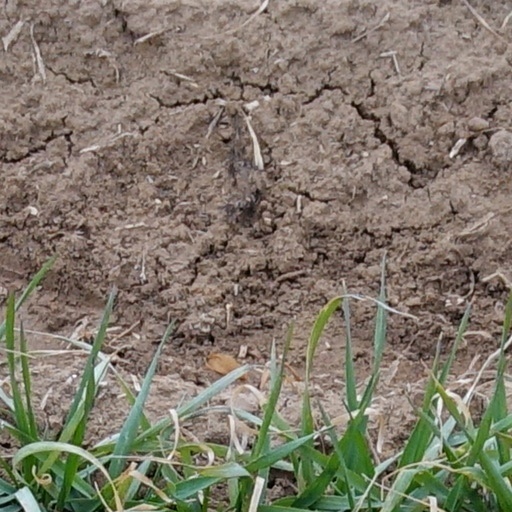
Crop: wheat